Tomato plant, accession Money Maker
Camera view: vertical (180 deg); turntable rotation: 210 degrees
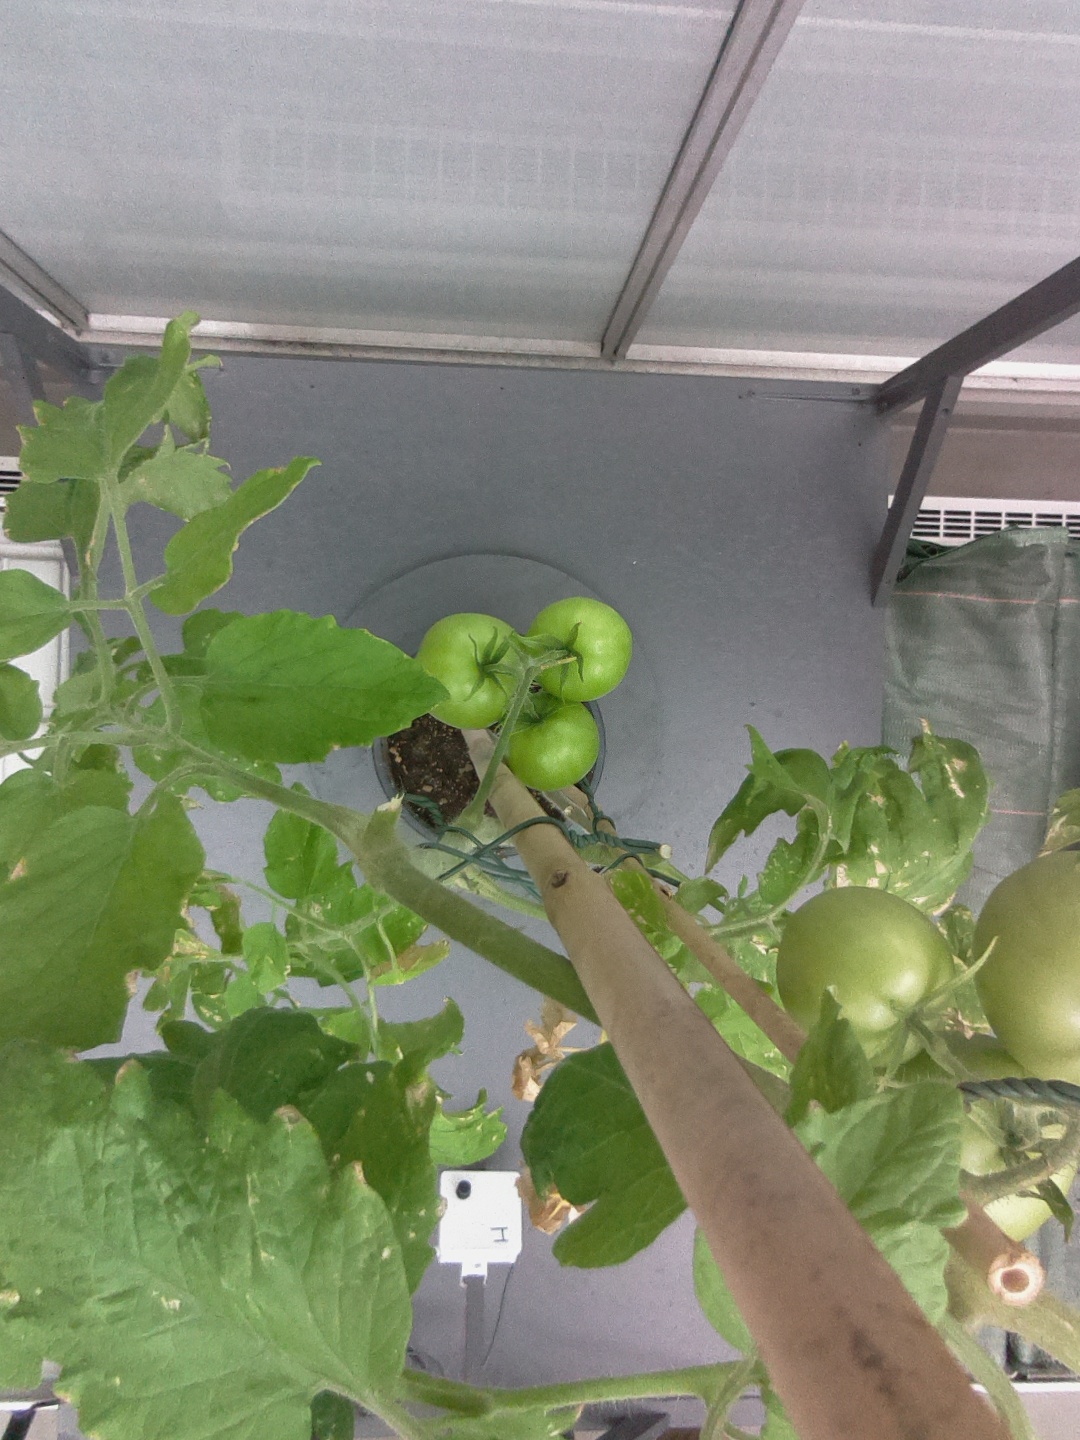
BBCH growth stage 79: 90% -100% of final fruit size